Early history of American football

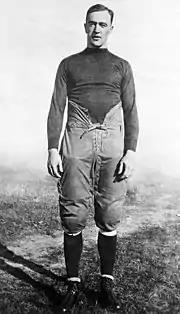
George Gipp

Fritz Pollard attended Brown University, where he majored in chemistry and played half-back on the Brown football team. In 1916 he led Brown to the second Rose Bowl in 1916, in which he was the first black player to play in the Rose Bowl. He became the first black back to be named to Walter Camp's All-America team in 1916, with Camp ranking Pollard as "one of the greatest runners these eyes have ever seen". For his exploits at Brown, Pollard was elected to the National College Football Hall of Fame in 1954 — the first black person ever chosen.